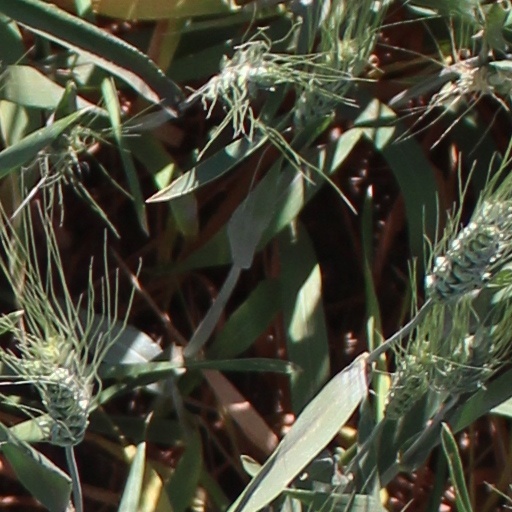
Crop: wheat